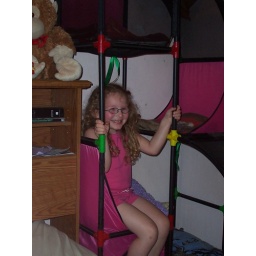
Jaina sitting in cat bed